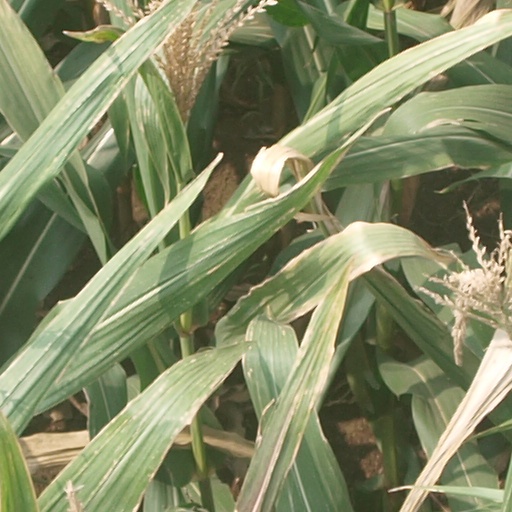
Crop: maize; corn